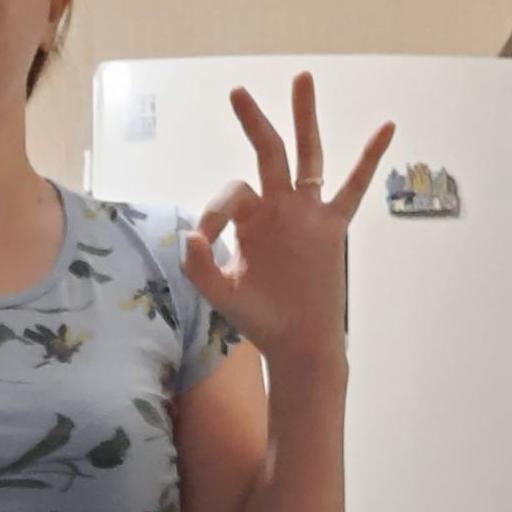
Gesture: ok